Ivo Lill

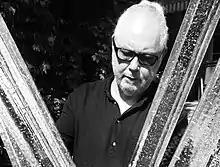
Ivo Lill in 2016

Ivo Lill (24 June 1953 – 4 August 2019) was an Estonian glass artist.